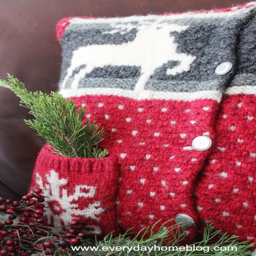
$4 goodwill christmas sweater turned into pillows - wish i had thought of this before i ditched our ugly sweaters !